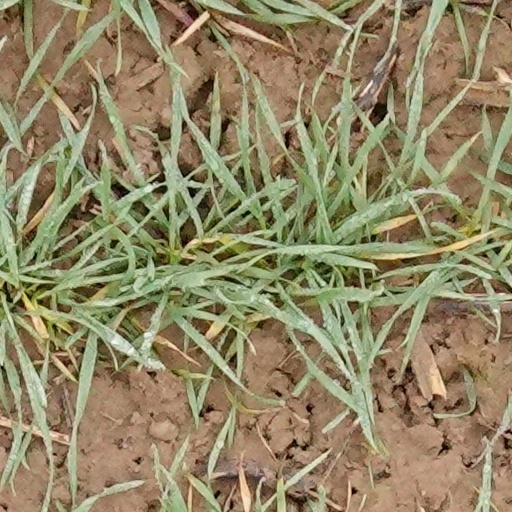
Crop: wheat